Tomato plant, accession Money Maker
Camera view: horizontal (90 deg, fisheye); turntable rotation: 0 degrees
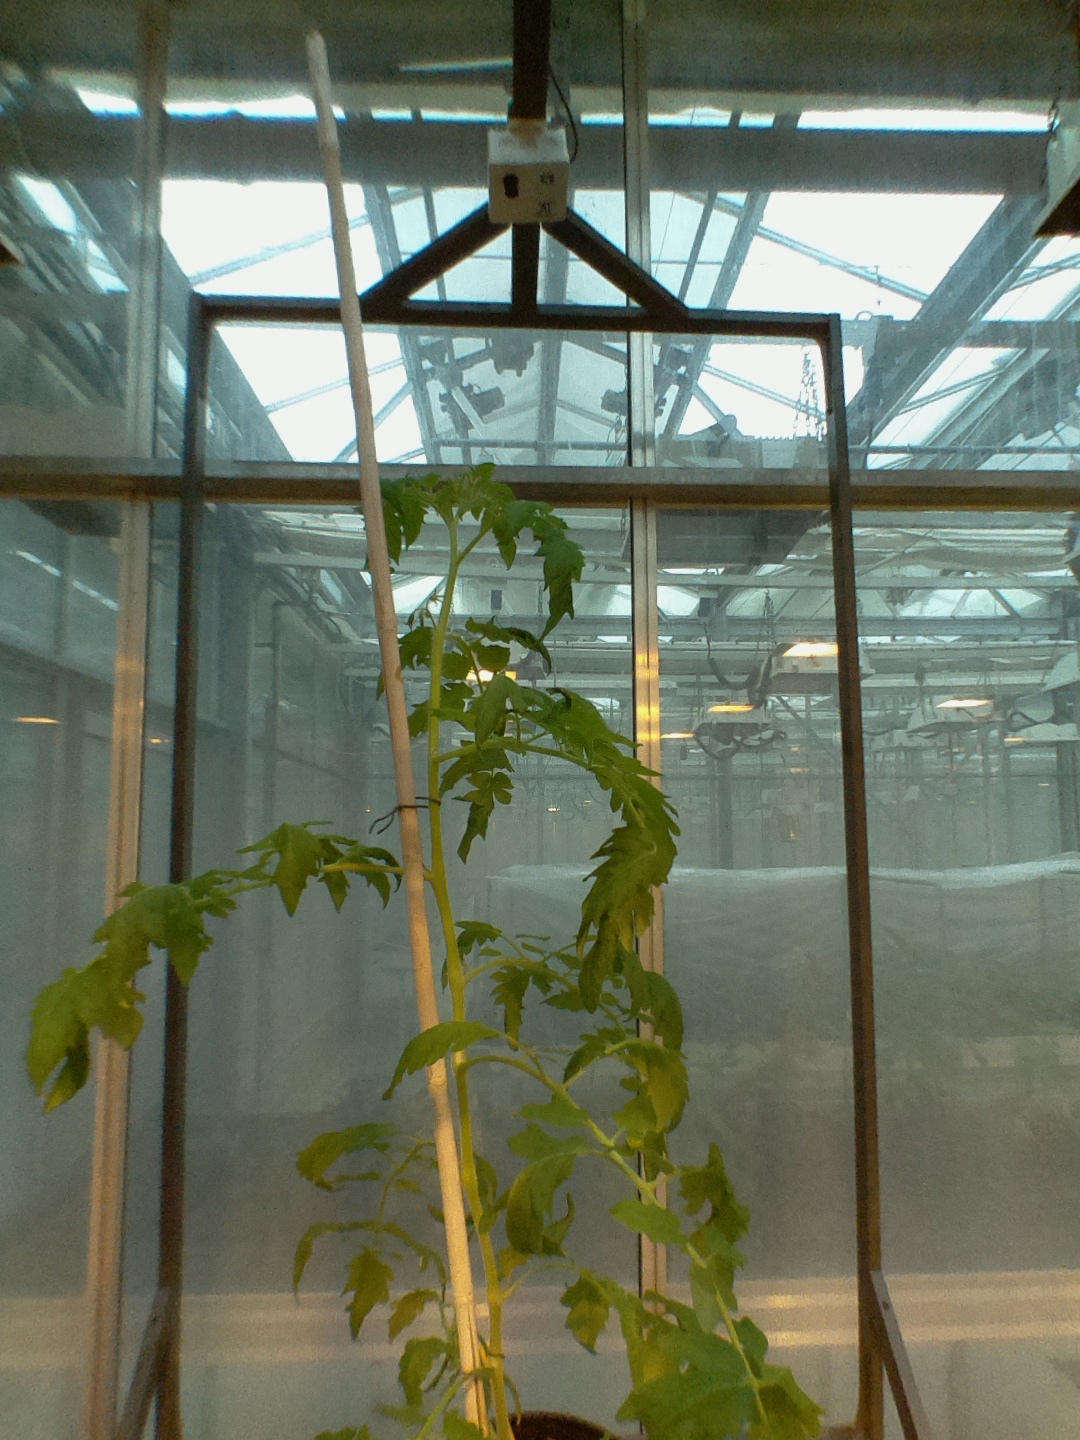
BBCH growth stage 61: 10%-20% of flowers open